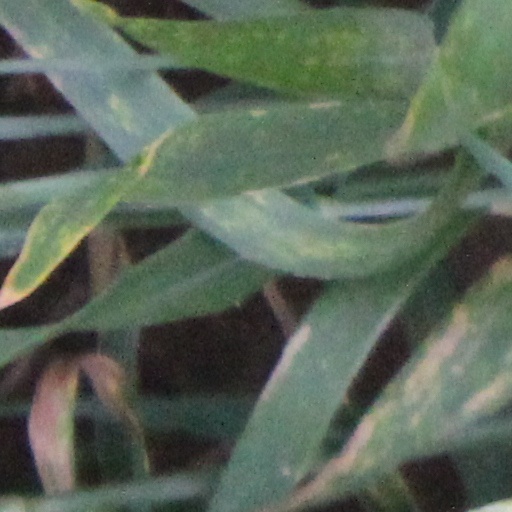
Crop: wheat